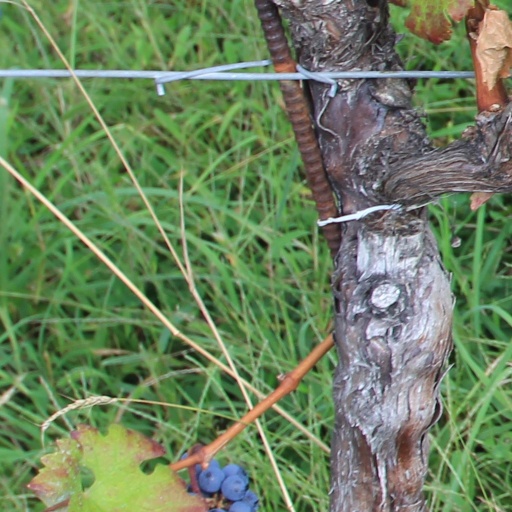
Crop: grape